Temple Terrace Public Library

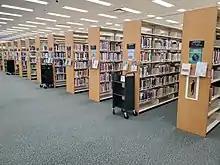
The adult non-fiction section of the library.

In March 2020, all public libraries in Hillsborough County closed as a result of the COVID-19 pandemic. While other libraries in the Hillsborough County Public Library Collective remained closed, the Temple Terrace Public Library reopened on May 18, 2020. The following restrictions were in place during the first phase of reopening: